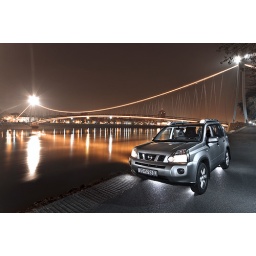
Auto klub / Hard test 100.000kmLocation: Osijek, near pedestrian bridge over river Drava.